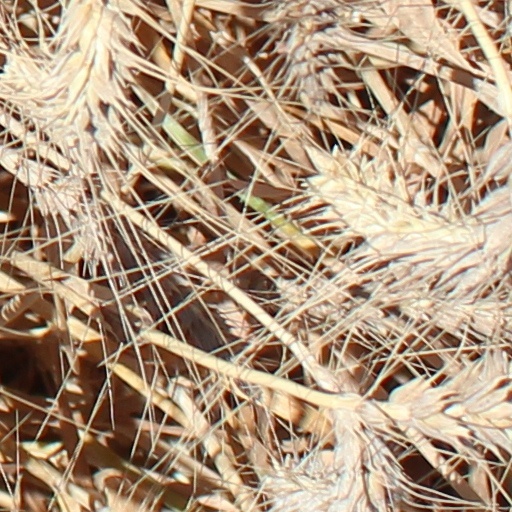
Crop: wheat